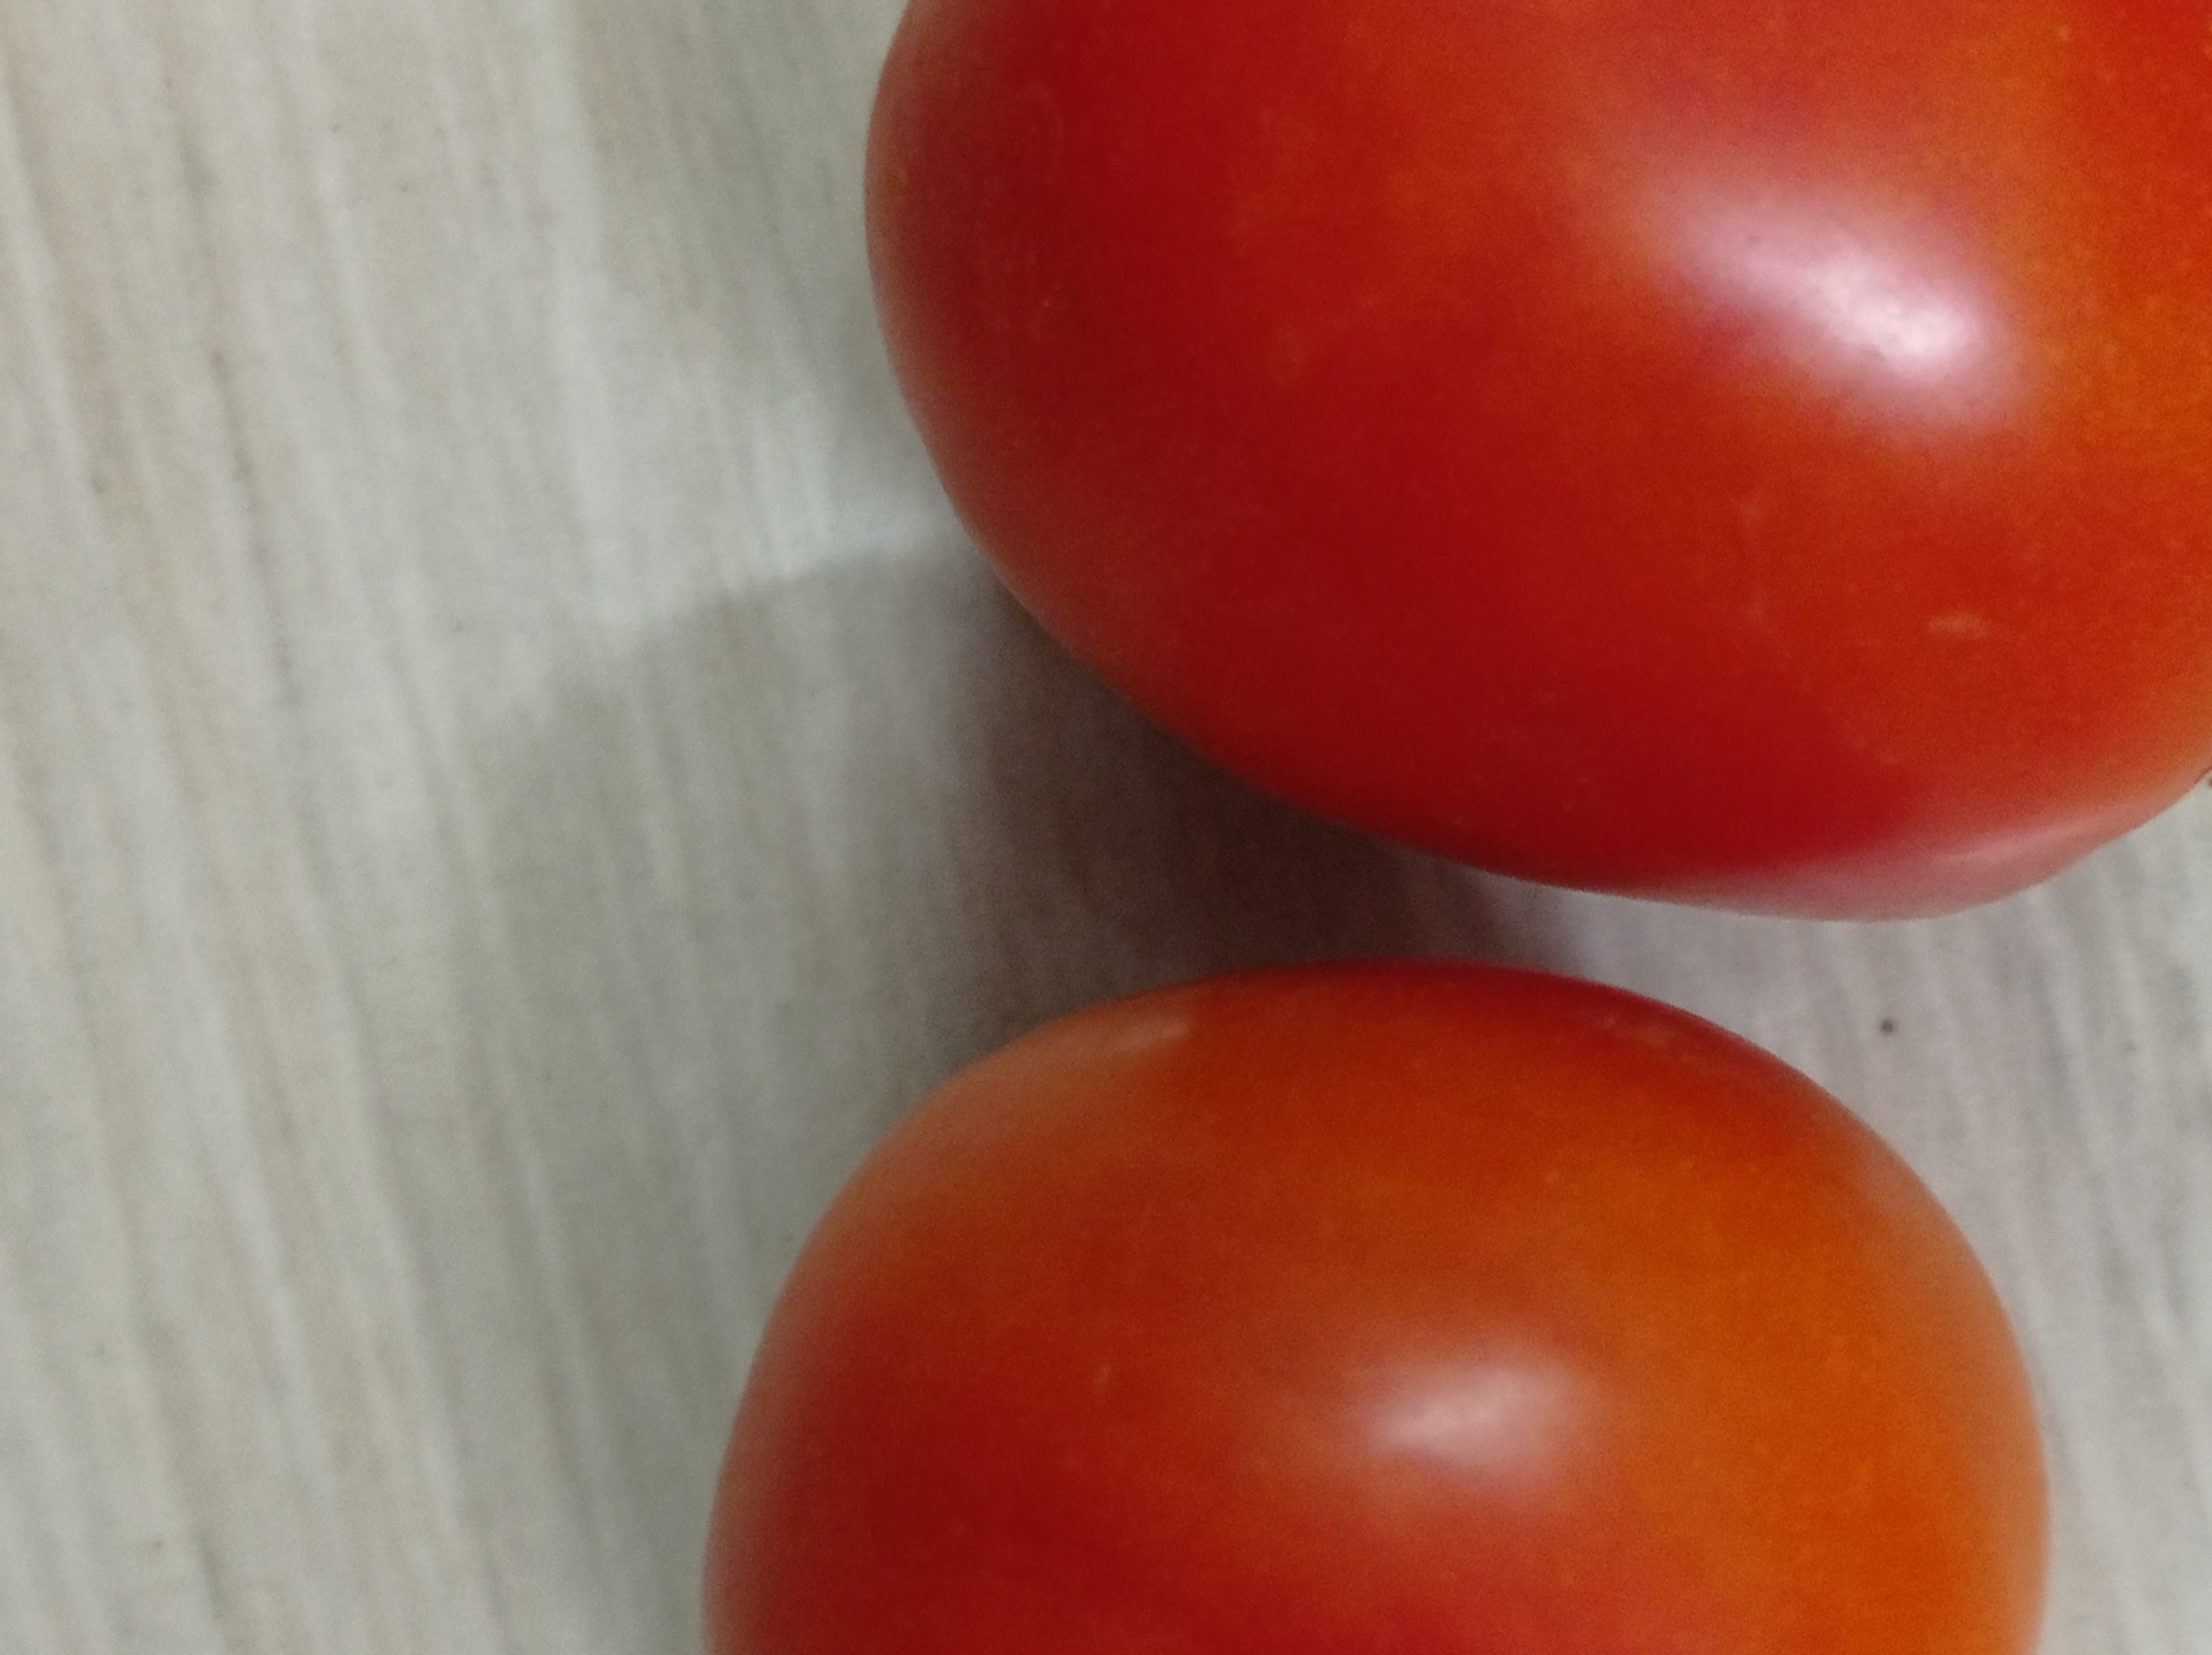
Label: Fresh